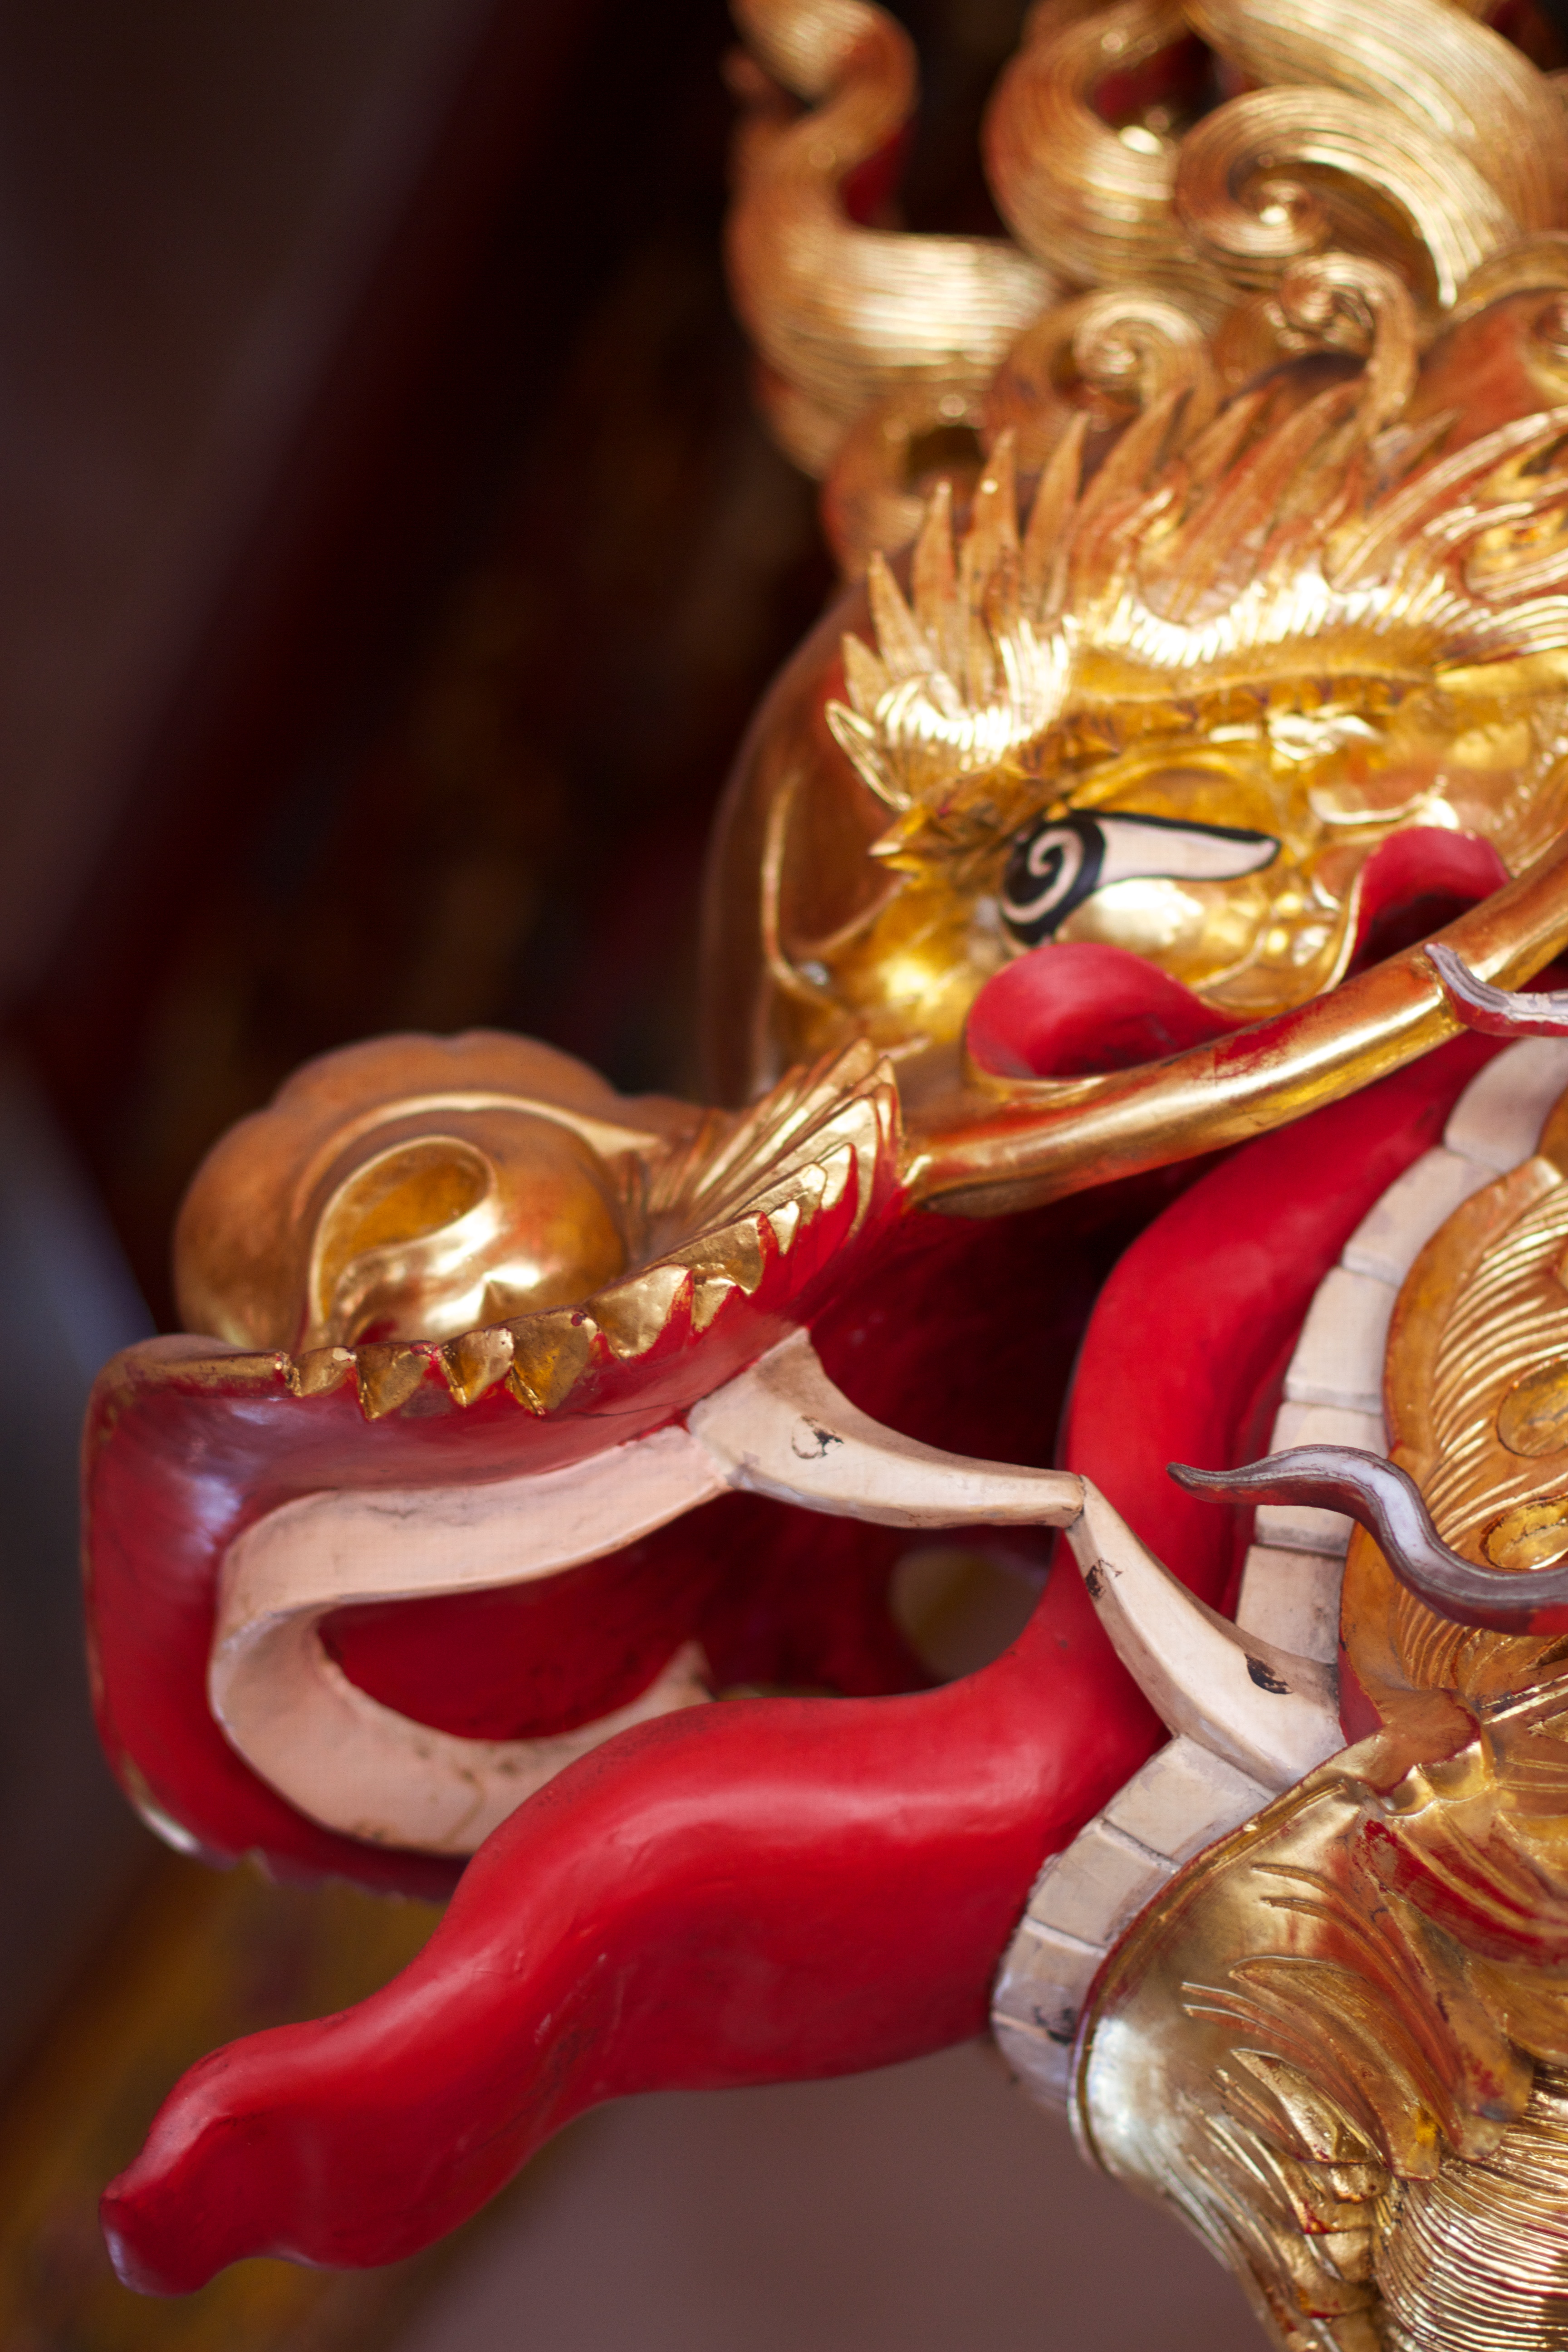
statue, red, amusement park, toy, amusement ride